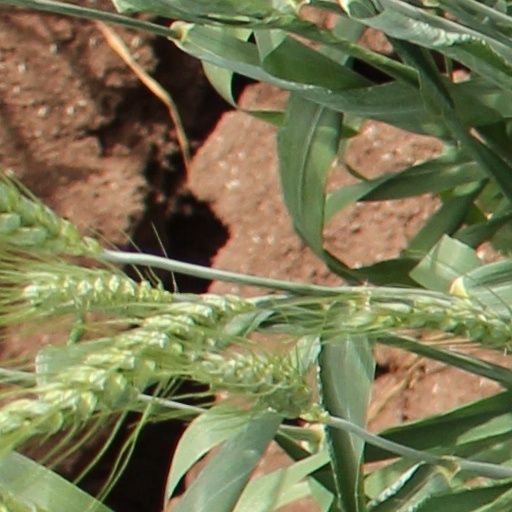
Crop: wheat